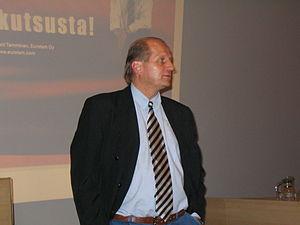
Juhani Tamminen, né le 26 mai 1950 à Turku en Finlande, est un joueur professionnel finlandais de hockey sur glace qui évoluait en position d'ailier.